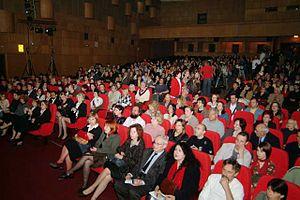
Le JoakimFest est un festival de théâtre qui se déroule à Kragujevac, en Serbie. Créé en 2004, il a comme vocation de présenter les meilleurs spectacles de théâtre de Serbie, sur des textes de dramaturges serbes. Le Knjaževsko-srpski teatar accueille régulièrement cette manifestation organisée par la direction du JoakimFest, avec le soutien de la Ville de Kragujevac.